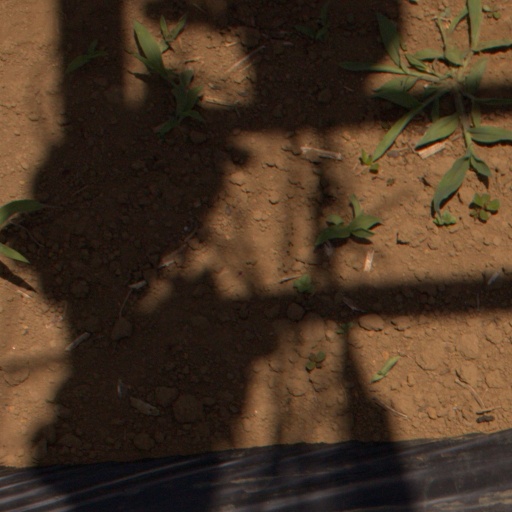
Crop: Jerusalem artichoke